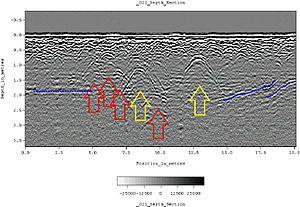
Un radar à pénétration de sol, appelé aussi radar géologique ou géoradar, est un appareil géophysique utilisant le principe d'un radar que l'on pointe vers le sol pour en étudier la composition et la structure. En général, on utilise la bande des micro-ondes et des ondes radio. On peut sonder ainsi une variété de terrains, incluant les calottes glaciaires et les étendues d'eau.